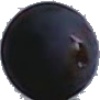
Label: Grape Blue 1